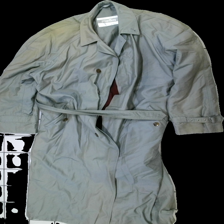
View: front
Type: Outerwear
Category: Men
Brand: Melka (Gammalt Svenskt)?
Colors: Beige
Material: 50% nylon, 50% viscose
Cut: Regular, Long
Size: L
Season: All
Stains: Minor
Smell: Major
Damage: stained collar
Damage location: top center
Damage 2: stained
Damage 2 location: top left
Damage 3: stained
Damage 3 location: top right
Price range: <50
Recommended usage: Export
Comment: cigarette smell